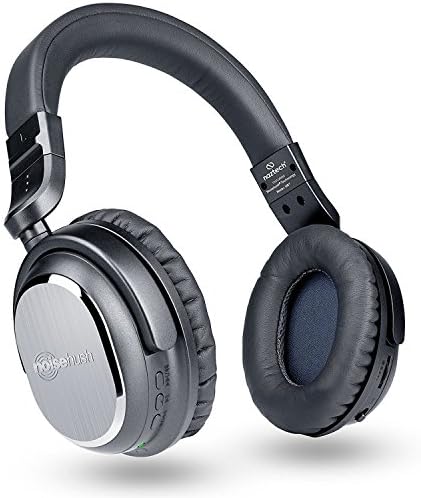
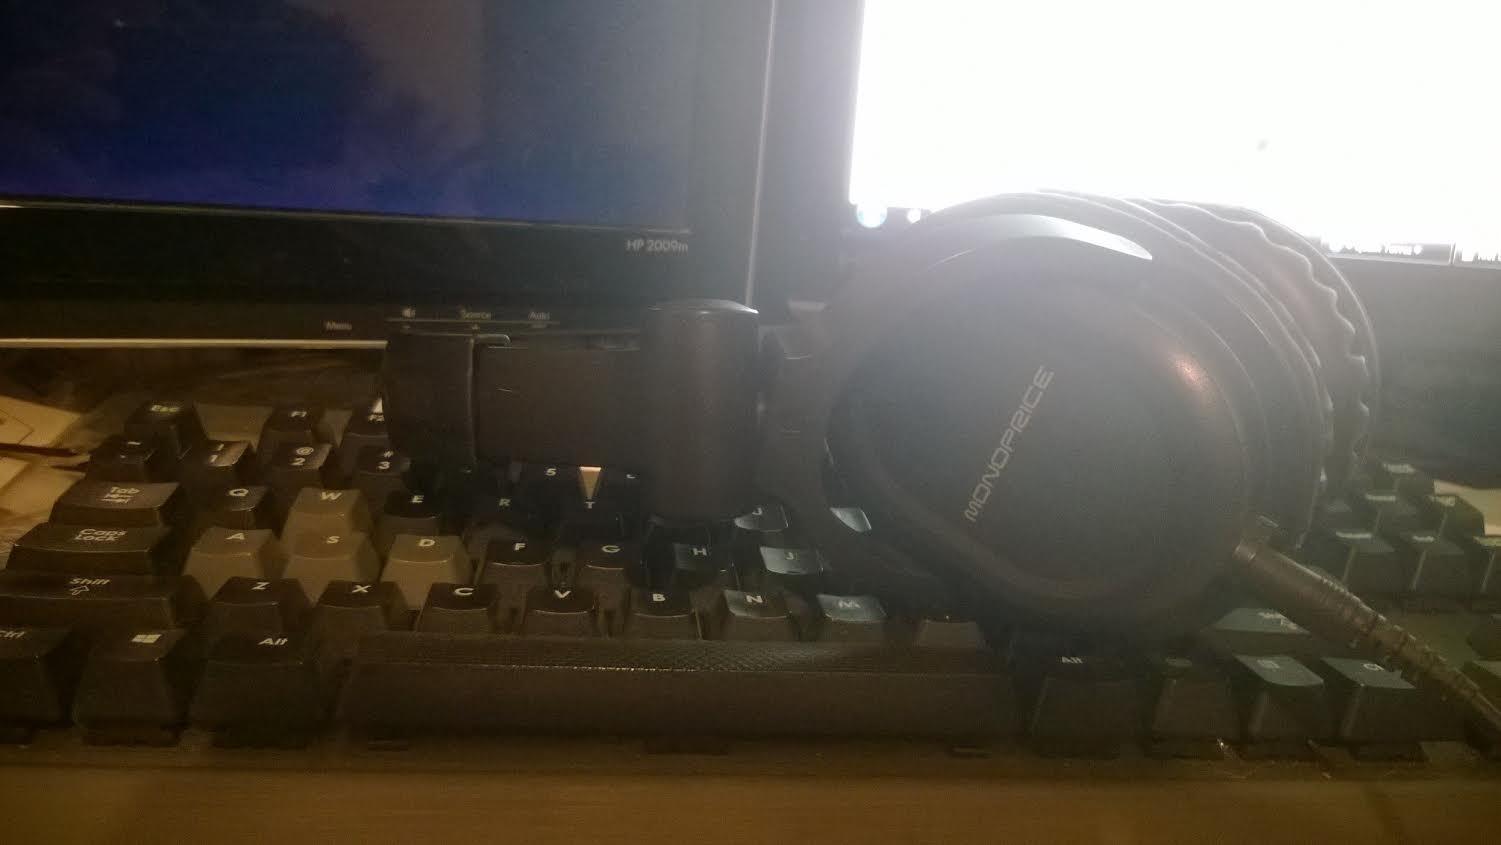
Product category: headphones
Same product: no